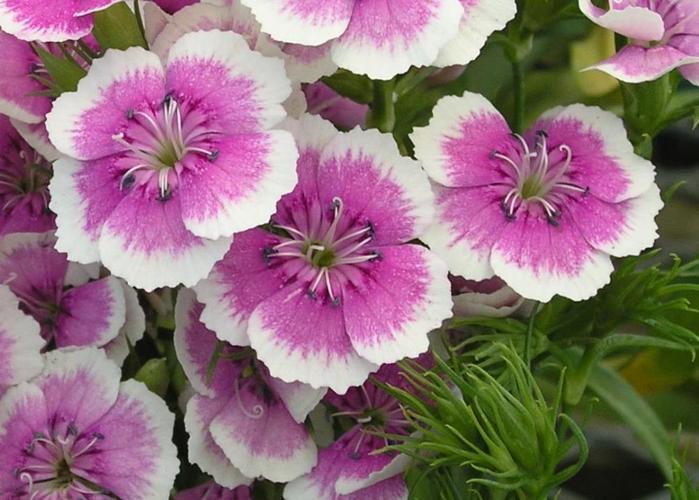
Label: sweet william